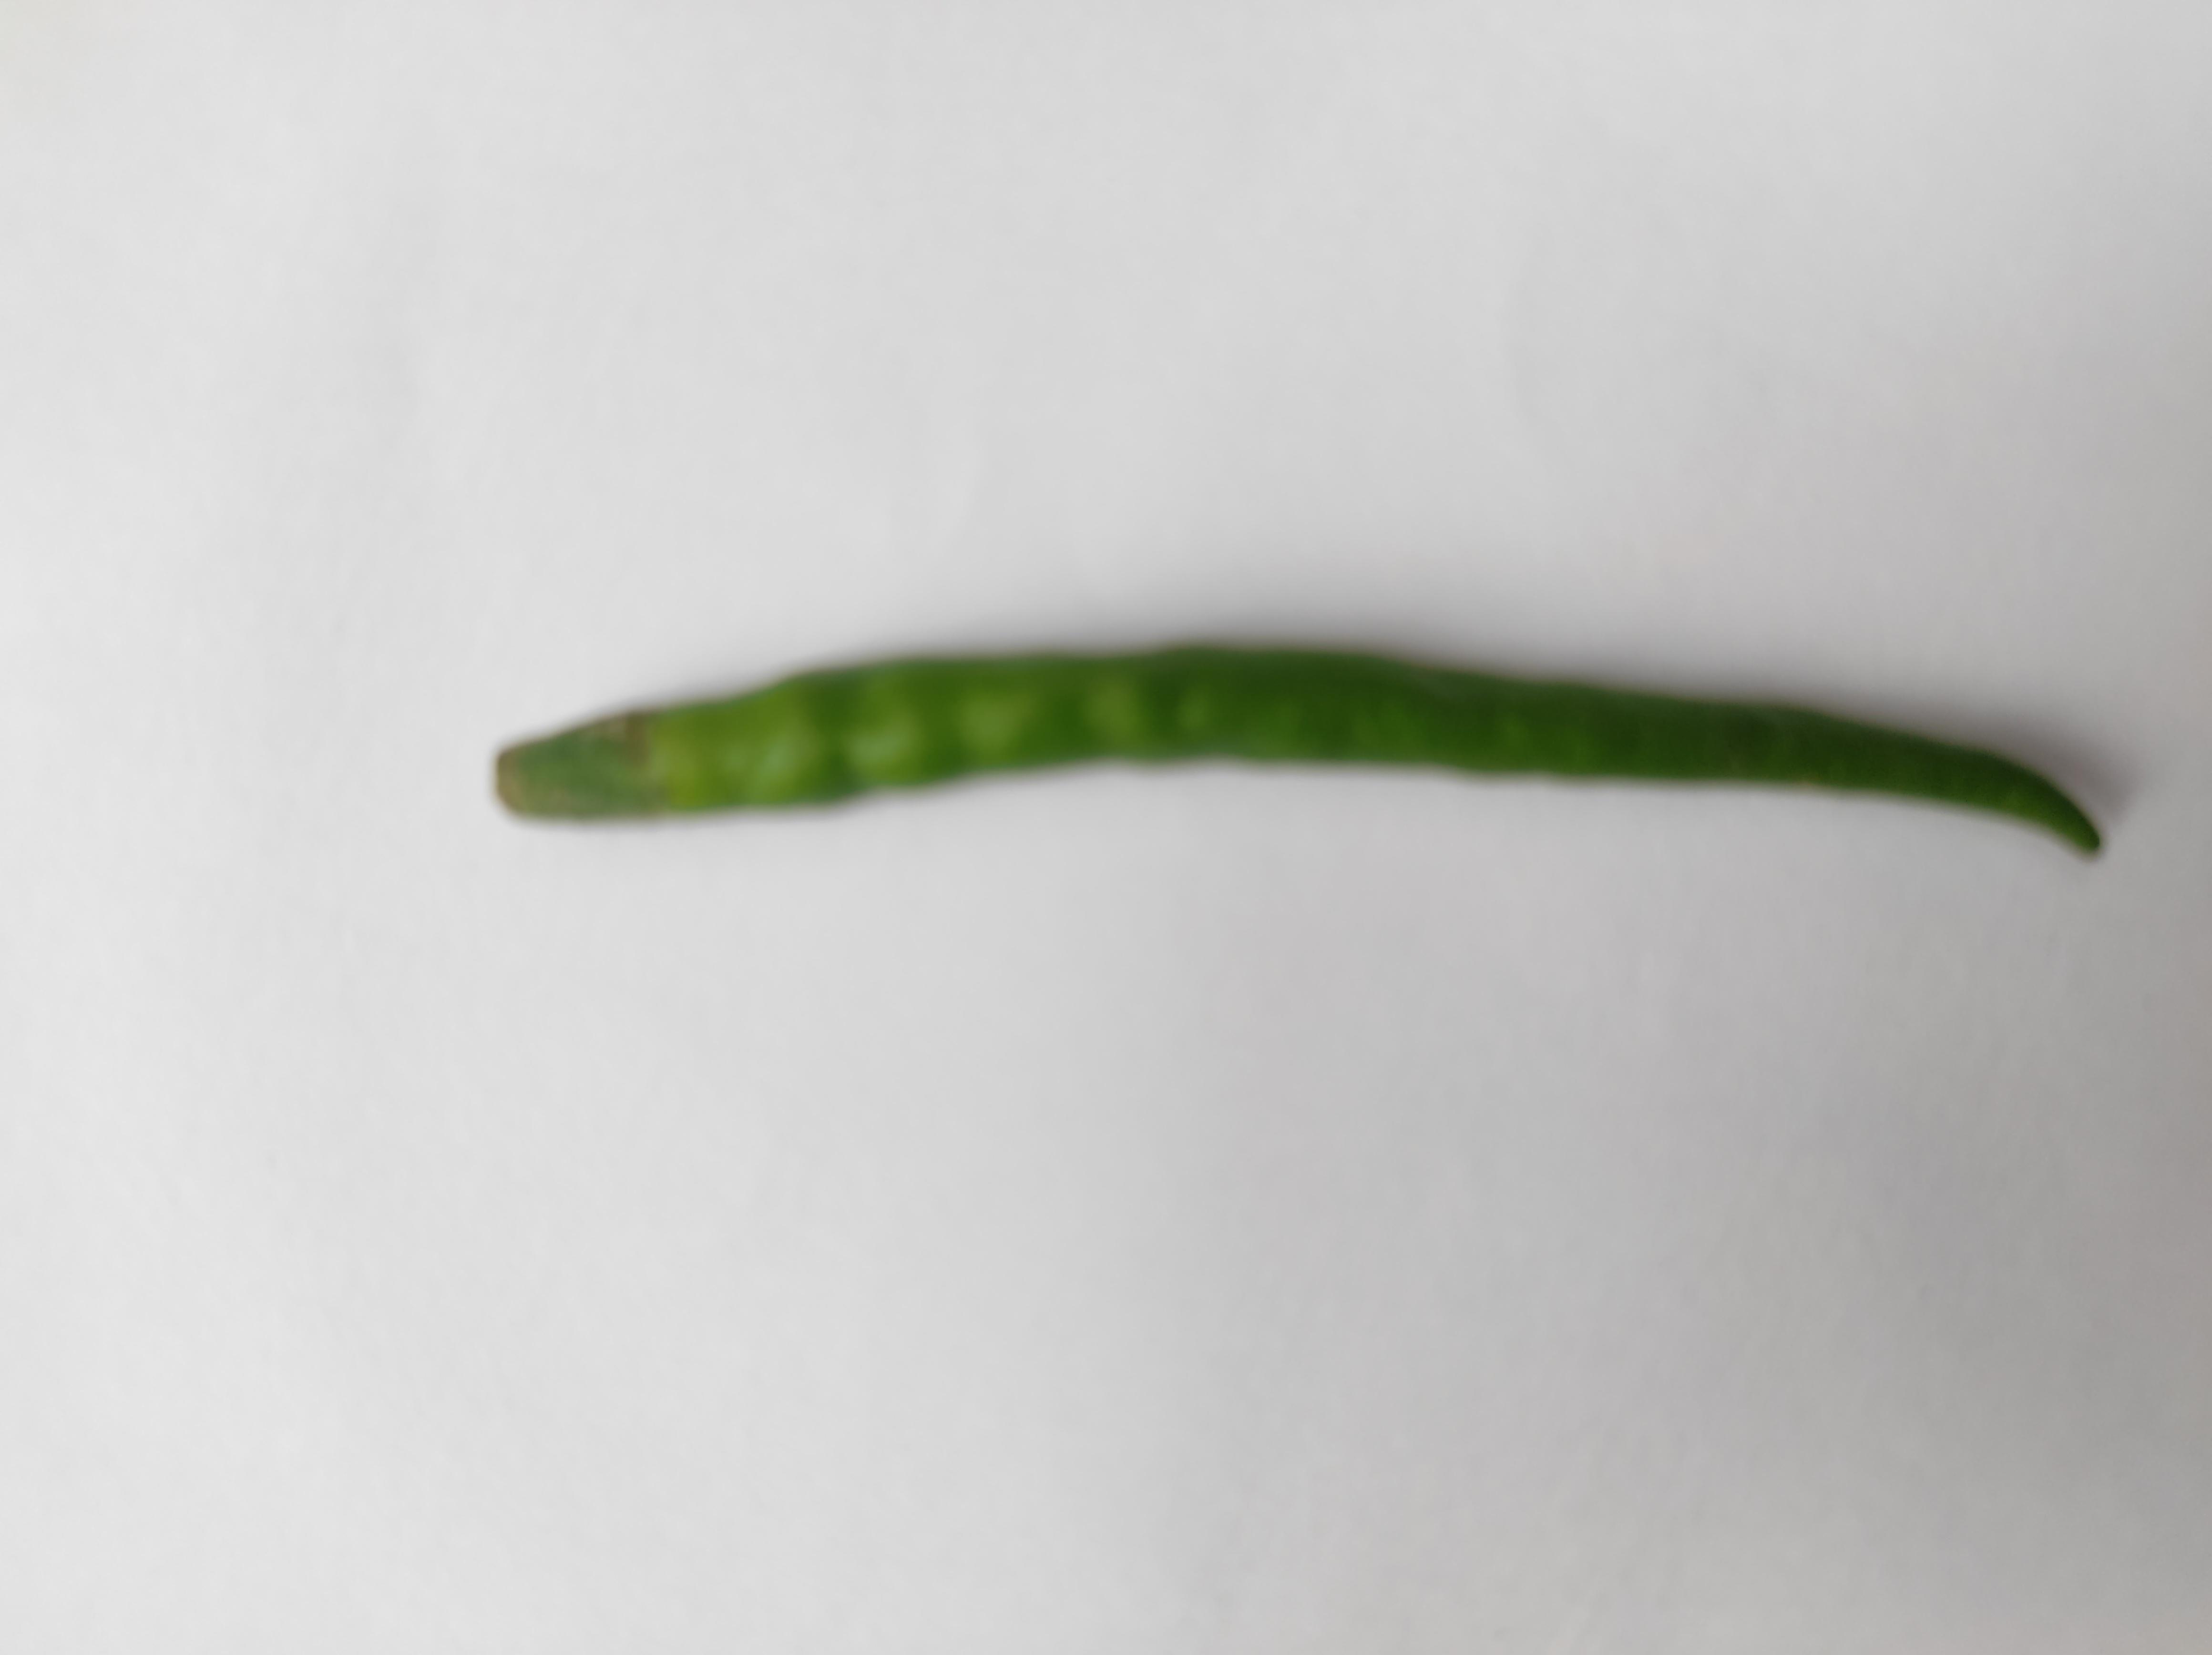
Label: Green Chili